DWWX-TV

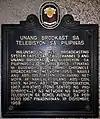
National historical marker installed in 2003 at ABS-CBN's broadcast center in Quezon City commemorating the very first television broadcast by ABS

DZAQ-TV Channel 3 began commercial television operations on October 23, 1953, the first fully licensed commercial television station in the Philippines. The first program that aired was a garden party at the Quirino residence in Sitio Alto, San Juan, Rizal. After the premiere telecast, the station followed a four-hour-a-day schedule, from six to ten in the evening.